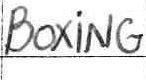
Label: boxing